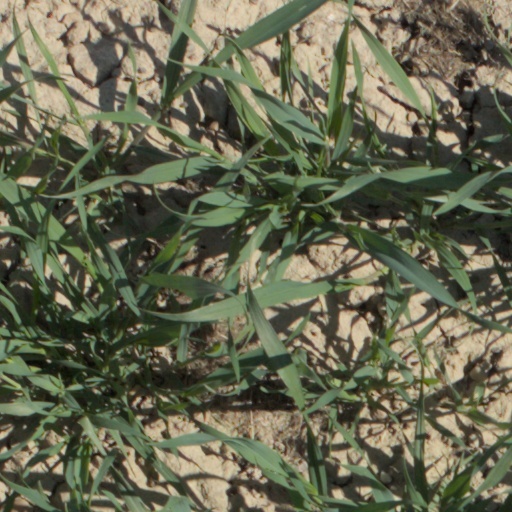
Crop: wheat